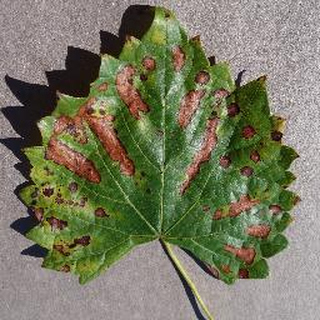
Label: grape_esca_black_measles